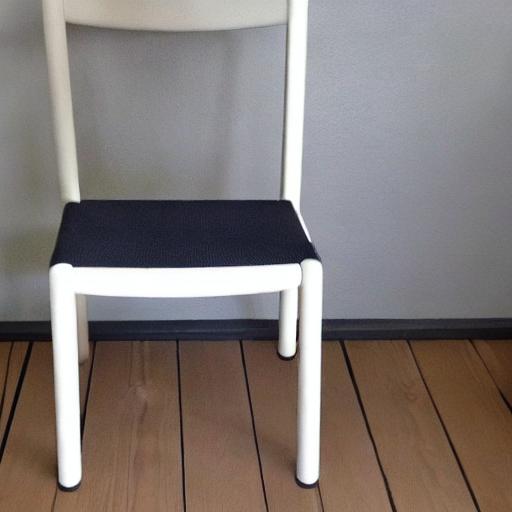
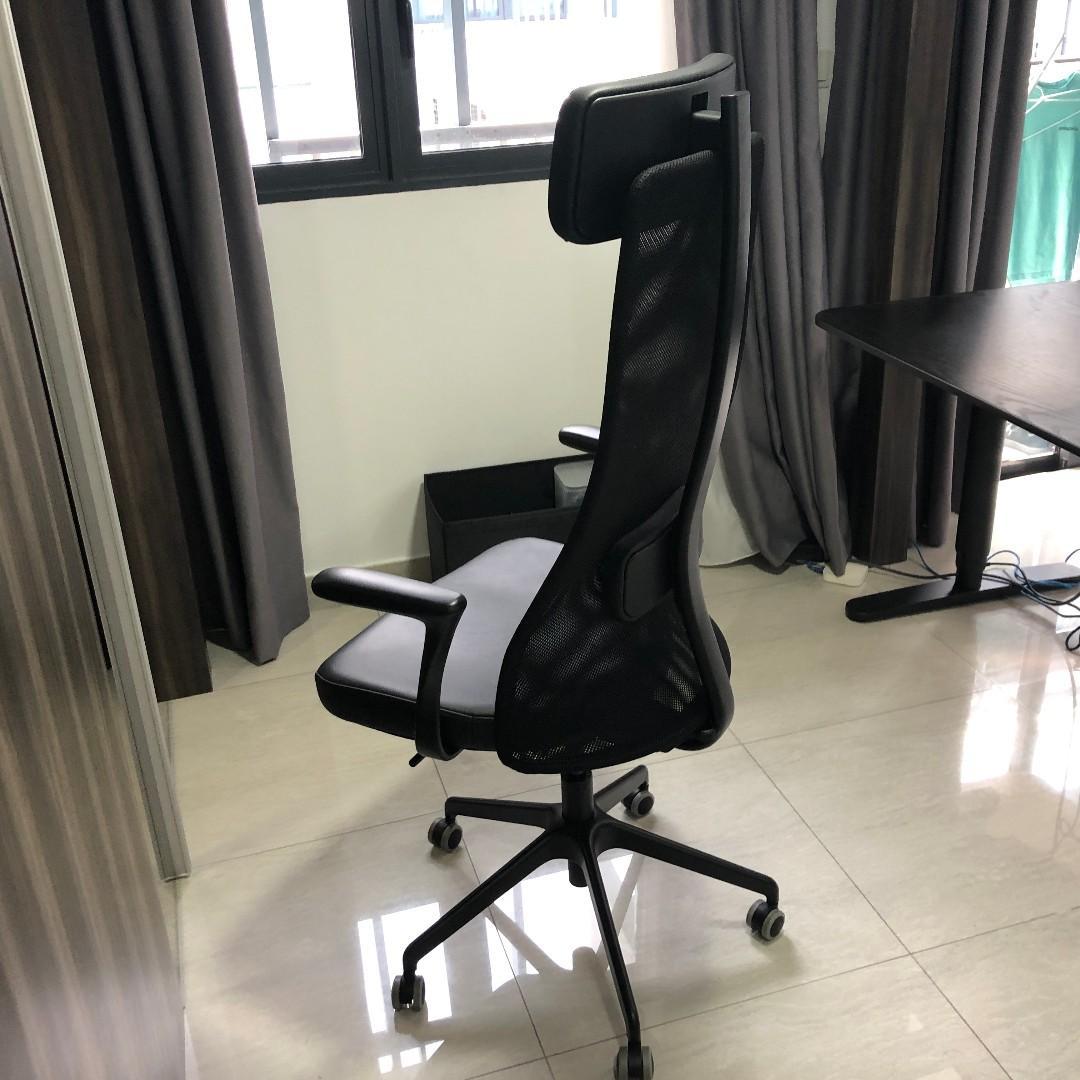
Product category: items_chair
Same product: no